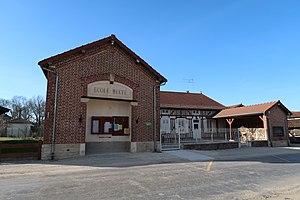
Bailly-le-Franc, mairie
Bailly-le-Franc est une commune française, située dans le département de l'Aube en région Grand Est.